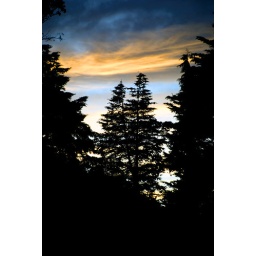
sky framed by trees